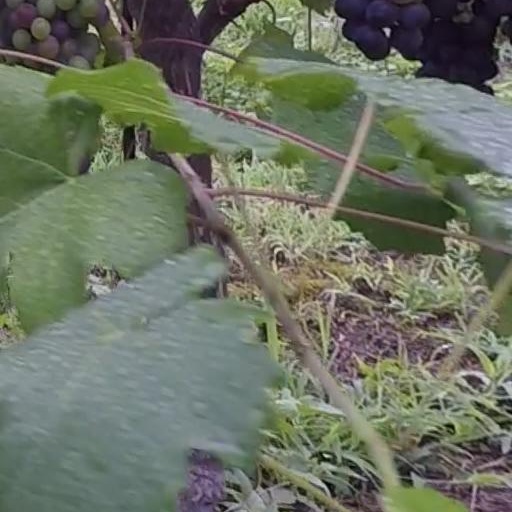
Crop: grape